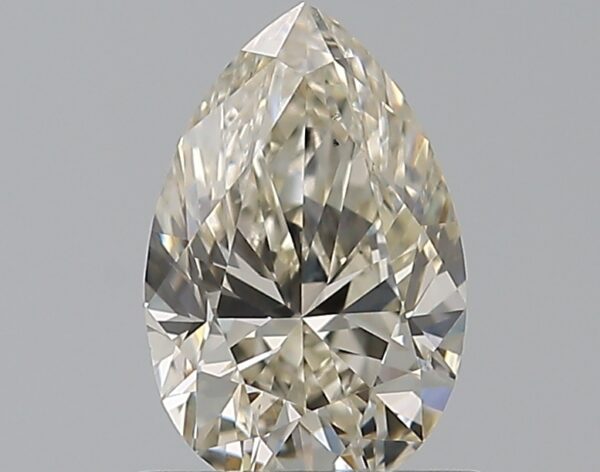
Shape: pear
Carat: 0.72
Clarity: VS2
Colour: L
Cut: EX
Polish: EX
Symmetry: VG
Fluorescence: ST
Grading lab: GIA
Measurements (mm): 7.51 x 4.88 x 3.09